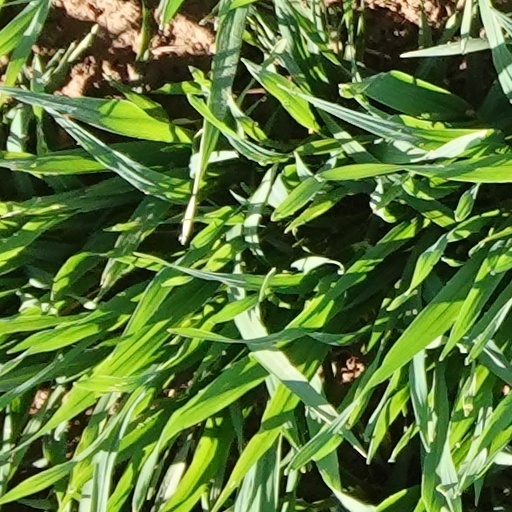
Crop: wheat